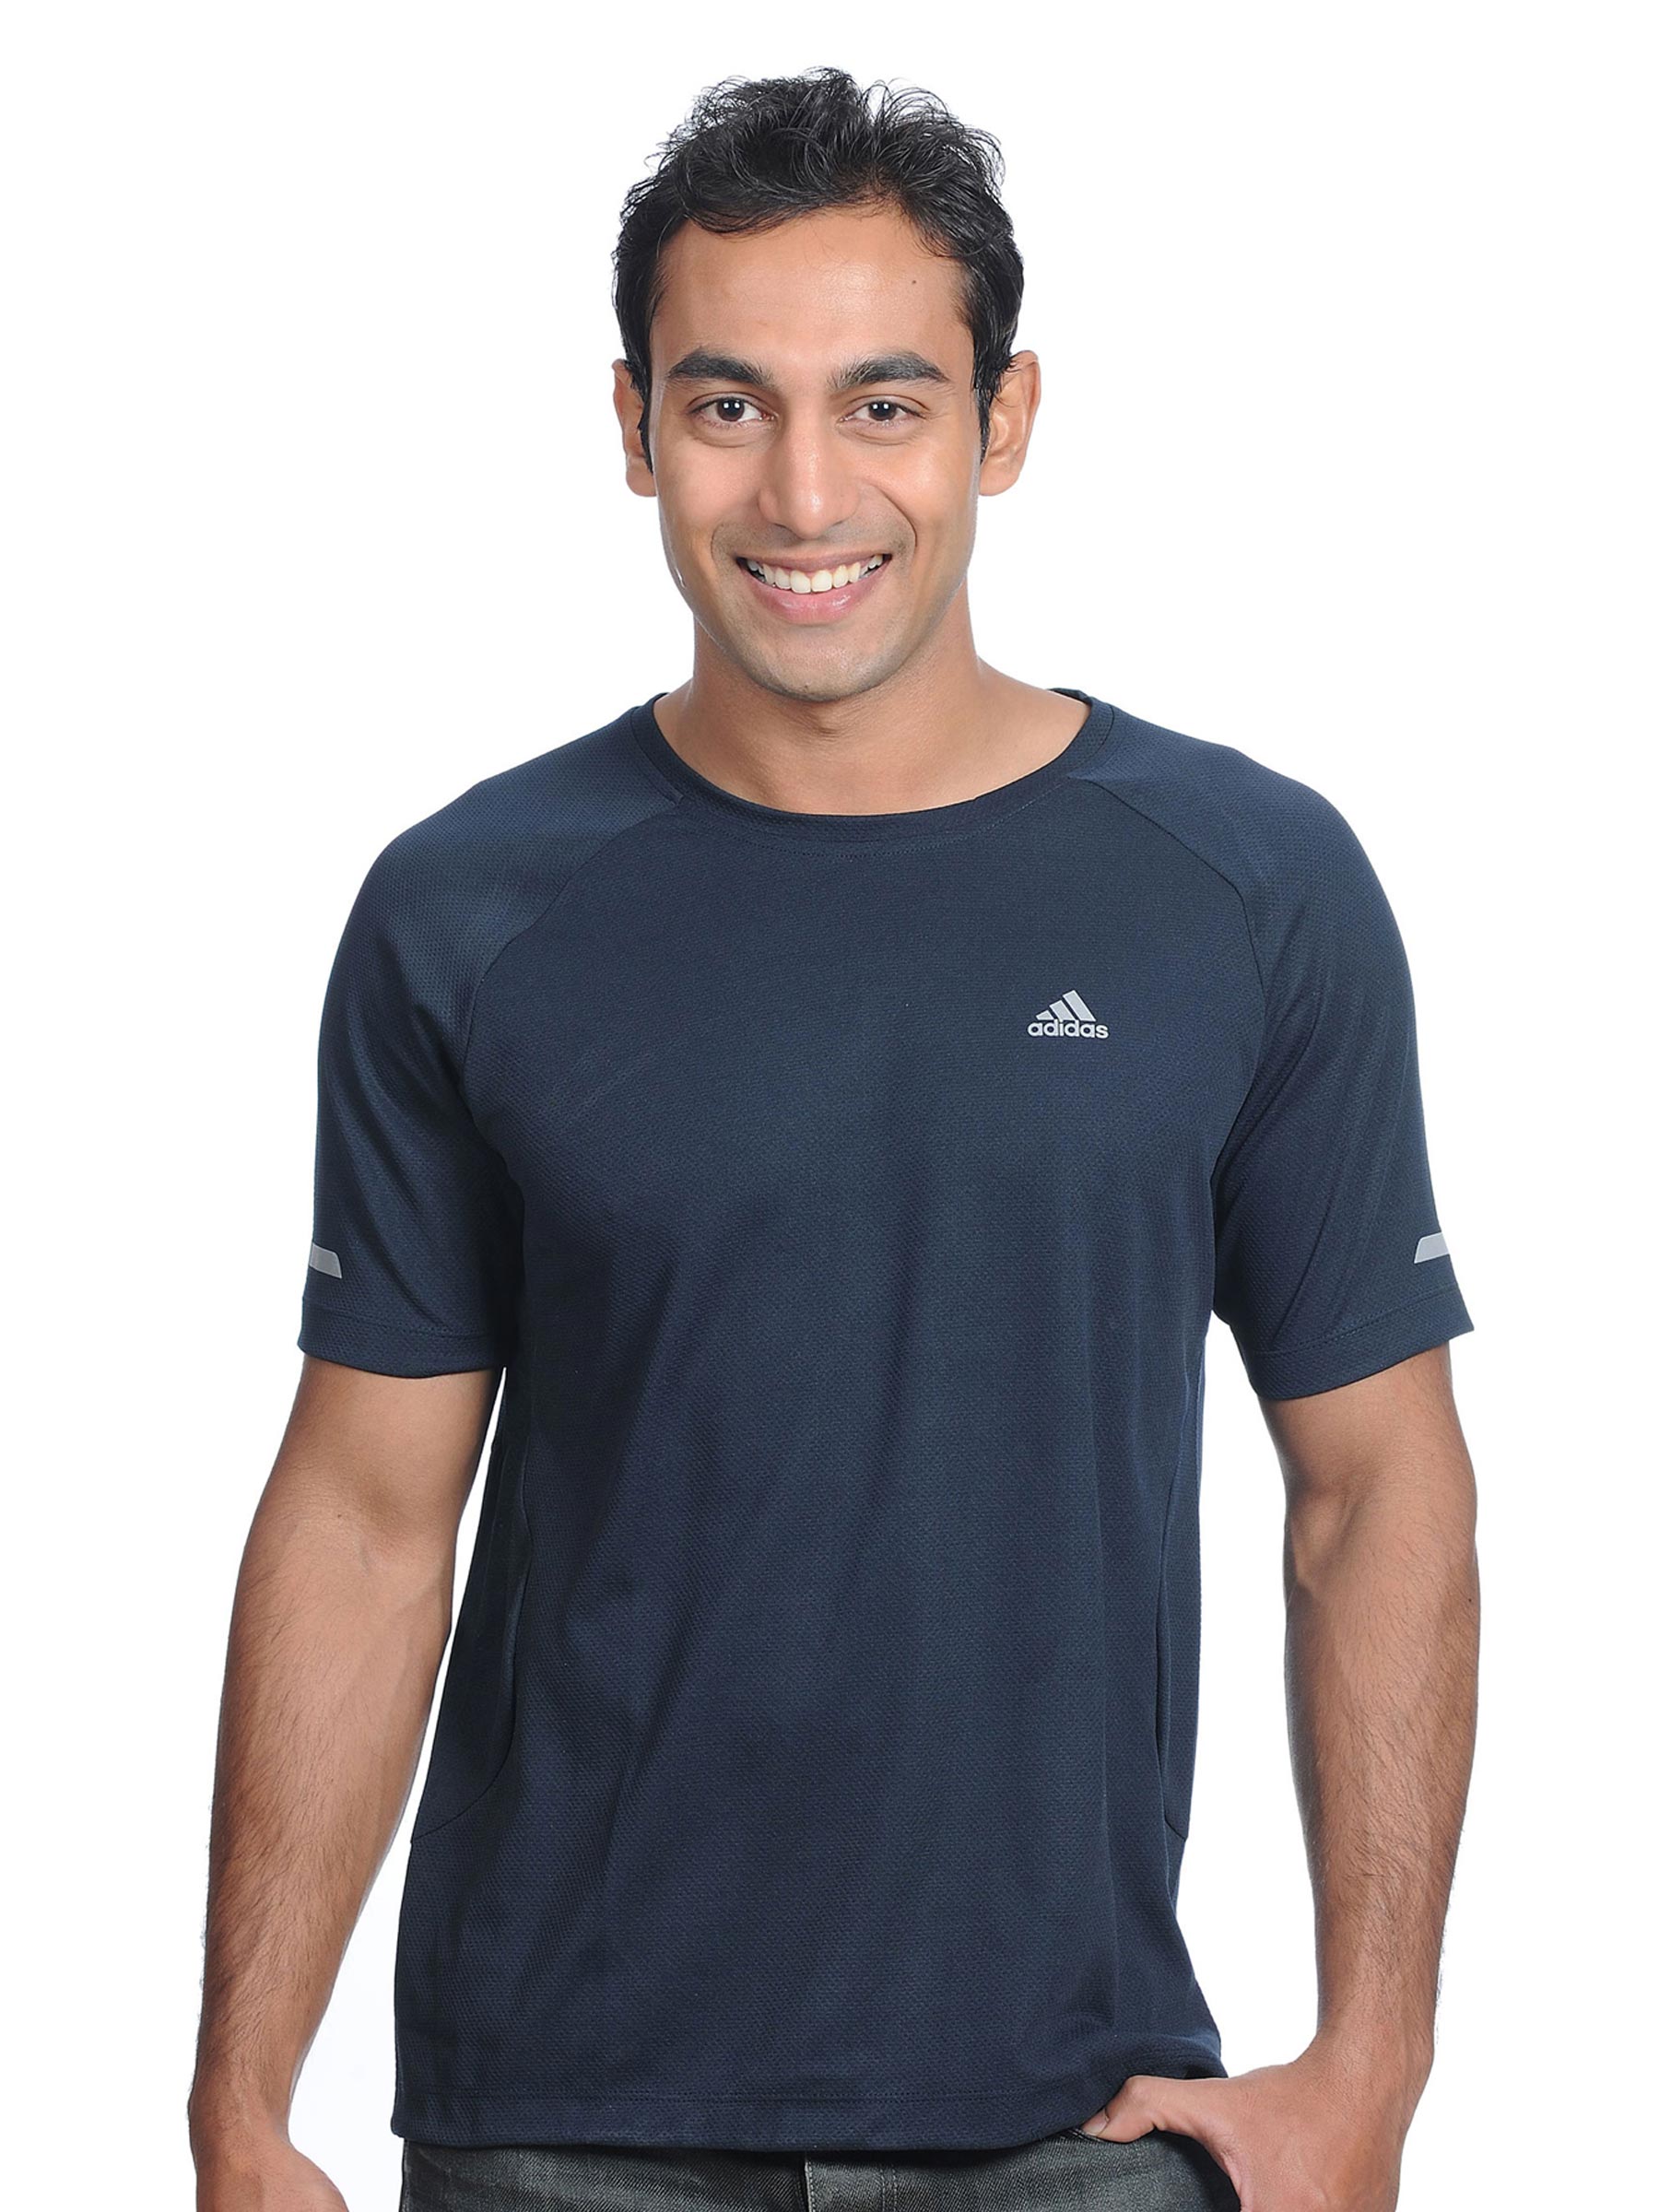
ADIDAS Mens Black T-shirt
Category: Apparel / Topwear / Tshirts
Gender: Men
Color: Black
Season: Fall 2010
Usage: Casual